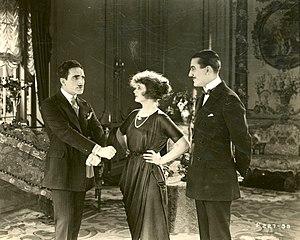
On demande un mari est un film américain réalisé par Edward Dillon et sorti en 1920.
Ward Crane est un acteur américain du muet, né le 18 mai 1890 à Albany, mort le 21 juillet 1928 à Saranac Lake.
Jean De Briac, de son vrai nom Frédéric-Jean Weitler, est un acteur français naturalisé américain, né le 15 août 1891 à Paris et mort le 18 octobre 1970 à Los Angeles.